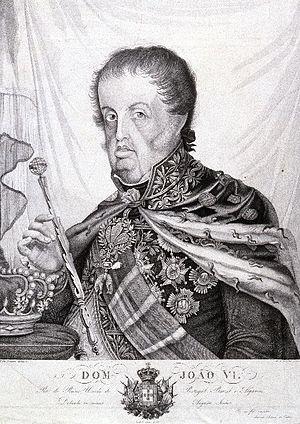
Jean VI de Portugal, roi de Portugal et des Algarves et roi puis empereur titulaire du Brésil, est né à Lisbonne, au Portugal, le 13 mai 1767 et décédé dans cette même ville le 10 mars 1826. Surnommé « le Clément », il règne sur le Royaume uni de Portugal, du Brésil et des Algarves de 1816 à 1822 puis sur le seul royaume de Portugal de 1822 à 1826. Grâce au traité de Rio de Janeiro de 1825, qui reconnaît l'indépendance du Brésil, Jean VI est également proclamé empereur titulaire du Brésil, mais c'est son fils aîné, l'empereur Pierre Iᵉʳ, qui est le véritable souverain du pays pendant son règne.